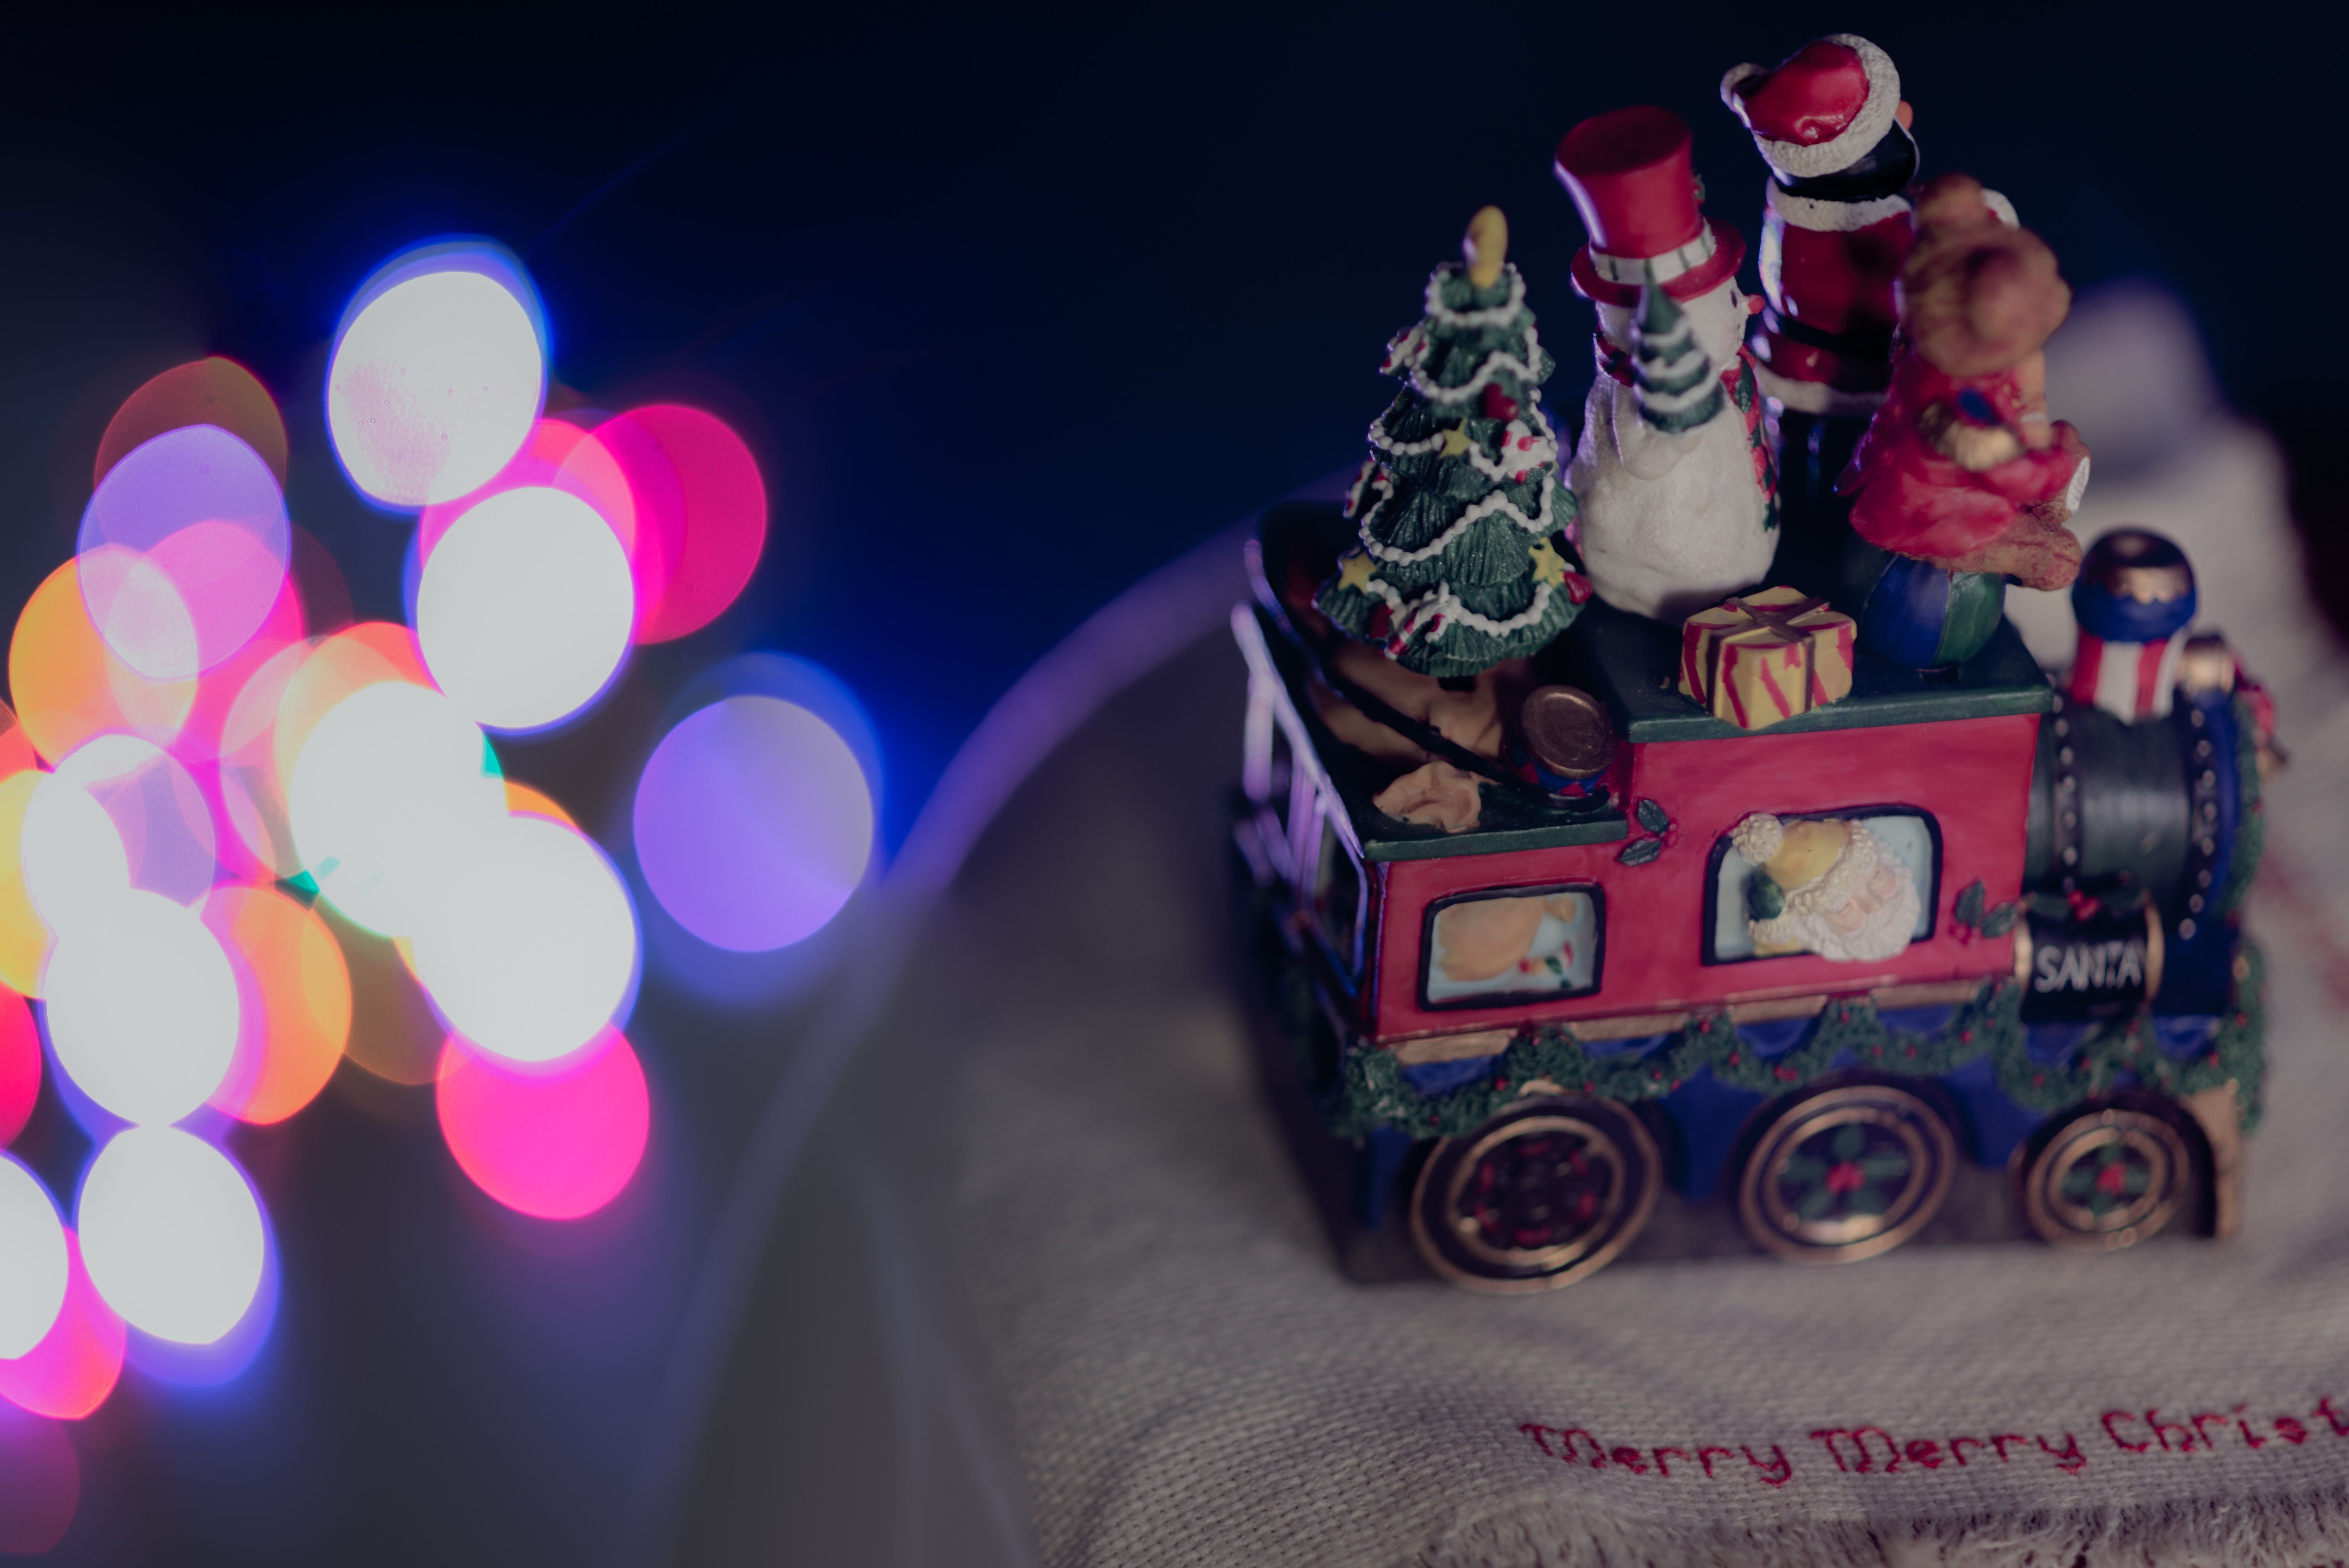
bokeh, decoration, color, christmas, toy, festive, ornament, party